ESIEE Paris

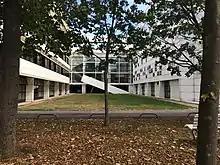
ESIEE Paris

It was founded in 1904 and was known until the 1960s as the Breguet school. Created in 1904, under the patronage of a family whose three generations contributed to the progress of electricity in the nineteenth century, their descendants accepted that the new school be called Breguet School. The school, from its inception, is intended to constitute in the field of science and technology of electricity, the equivalent of what had been for a long time, the National Schools of Arts and Crafts for mechanics, and delivers an engineering degree.